Vehicle registration plates of Luxembourg

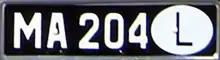
Luxembourg plate dating from 1966 to 1978, with white lettering on a black background

Vehicle registration plates in Luxembourg bear a maximum of six characters. The standard series in use today uses a format of two letters followed by four digits (e.g., XY 3456). Before adoption of the current scheme, marks consisting only of digits (comprising four, and later, five digits) and two digits and three numbers letters, were issued. The digit-only plates may only now be issued as a custom plate.